Rafailovich mansion

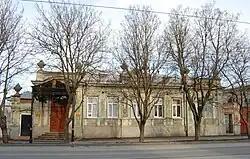
Facade of the mansion

Rafailovich mansion — an old mansion in Taganrog, Russia. Situated in Frunze Street, 20, between Karaspasov mansion and Drossi mansion. It is considered to be a cultural monument and a valuable object of Russia's cultural heritage. Many people think that it is one of the most beautiful buildings in old part of Taganrog.